National Development Bank (Poland)

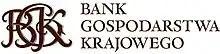
Former BGK logo

In 1989, BGK resumed it operation as a state-owned bank and as such acted primarily as issue agent for Treasury bonds, offered for the first time in several decades. The Bank's activities focused on the preparation of sub-agent deals for the sale and redemption of bonds, development of accounting and reporting rules and organizing a nationwide sales network.